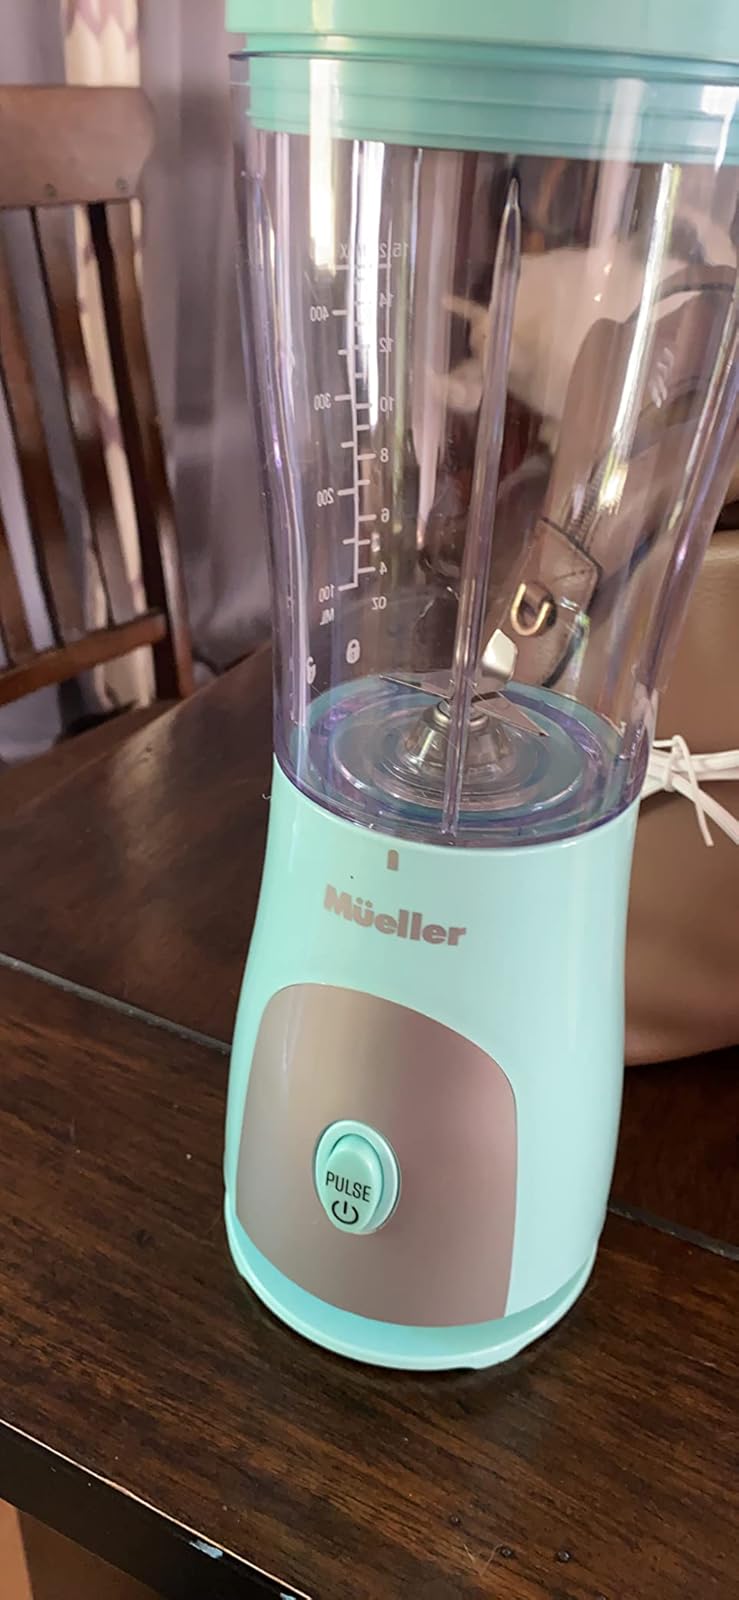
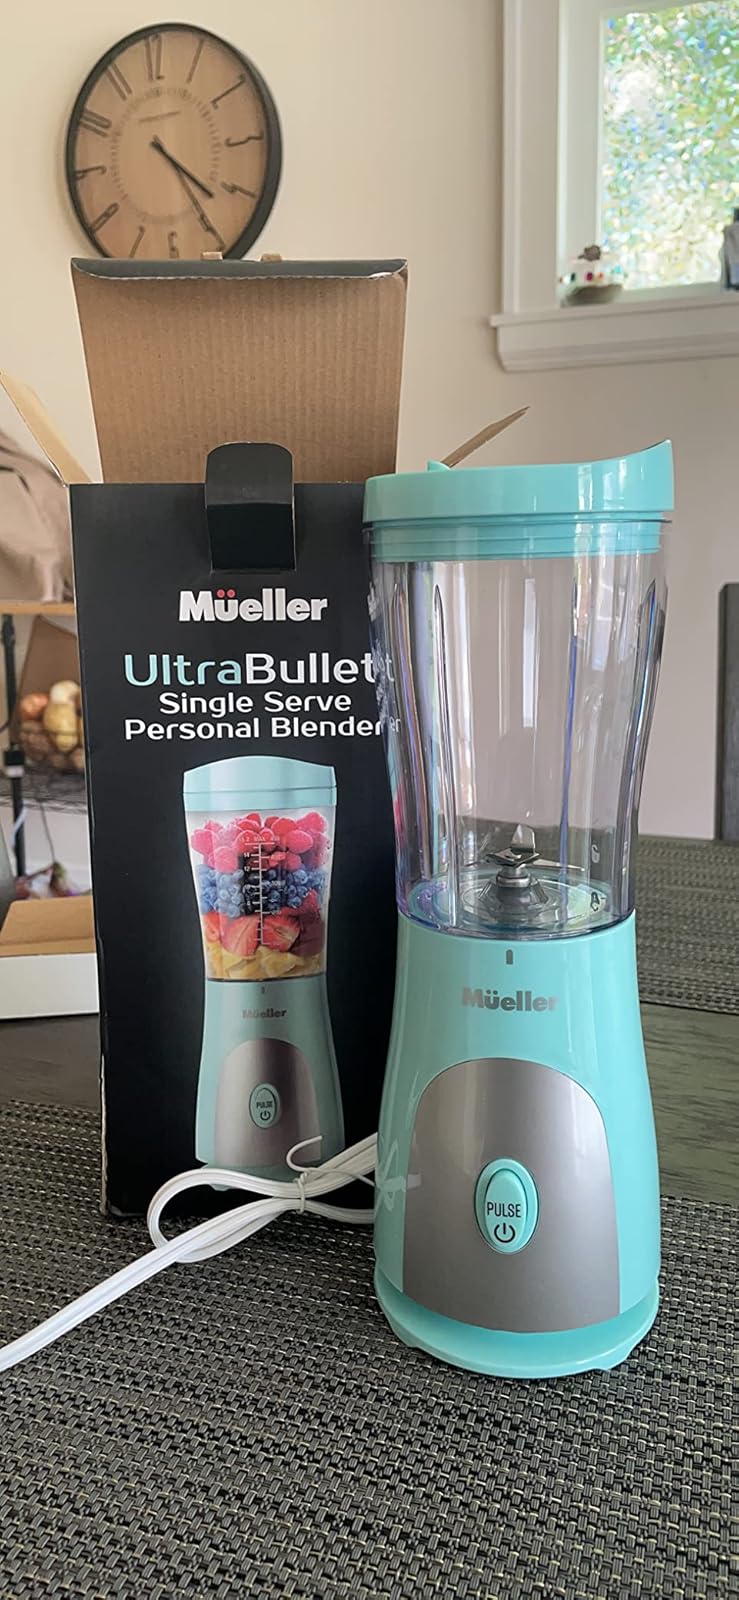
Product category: items_blender
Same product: yes